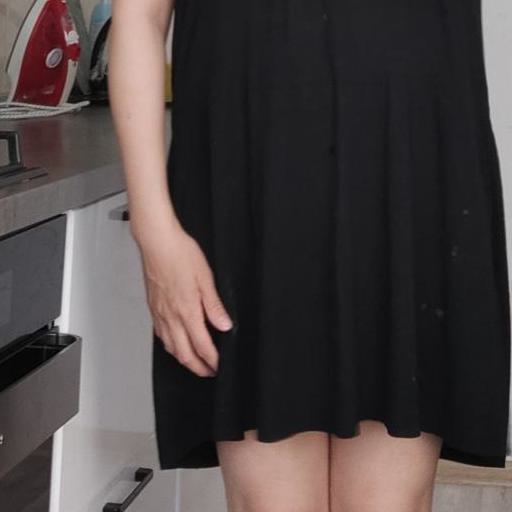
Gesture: no_gesture